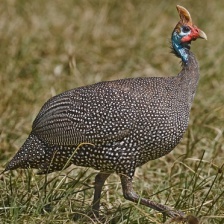
Species: GUINEAFOWL
Scientific name: NUMIDIDAE